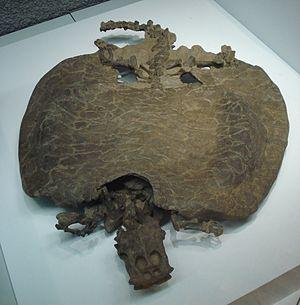
Les paléontologues classent les animaux en de nombreuses familles, genres et espèces dont les représentants possèdent des caractéristiques communes issues non d'une convergence évolutive mais d'un ancêtre commun. L'arbre généalogique des animaux ainsi reconstitué, est représenté par un cladogramme. La classification des espèces est parfois difficile notamment lorsque les fossiles sont rares et fragmentaires. La nomenclature est par conséquent régulièrement modifiée ou mise à jour en fonction des nouvelles découvertes.
Henodus chelyops est un genre éteint de placodontes ayant vécu durant l' époque du Trias supérieur, au cours de l'étage stratigraphique du Carnien. Les fossiles d'Henodus chelyops ont été trouvés à Tübingen en Allemagne. Il mesurait environ 1 m de longueur.